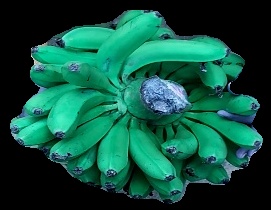
Variety: pachbale
Grade: grade1